The Old Queens Head

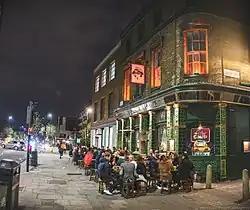
The Old Queen's Head Public House

The Old Queen's Head is a pub on Essex Road in Islington, London N1. Its shopfront is scheduled as "to be retained" by Islington Council. Since 2006 The Old Queens Head has been a part of The Columbo Group, owned by Steve Ball and Riz Shaikh. It is a Grade II listed building.